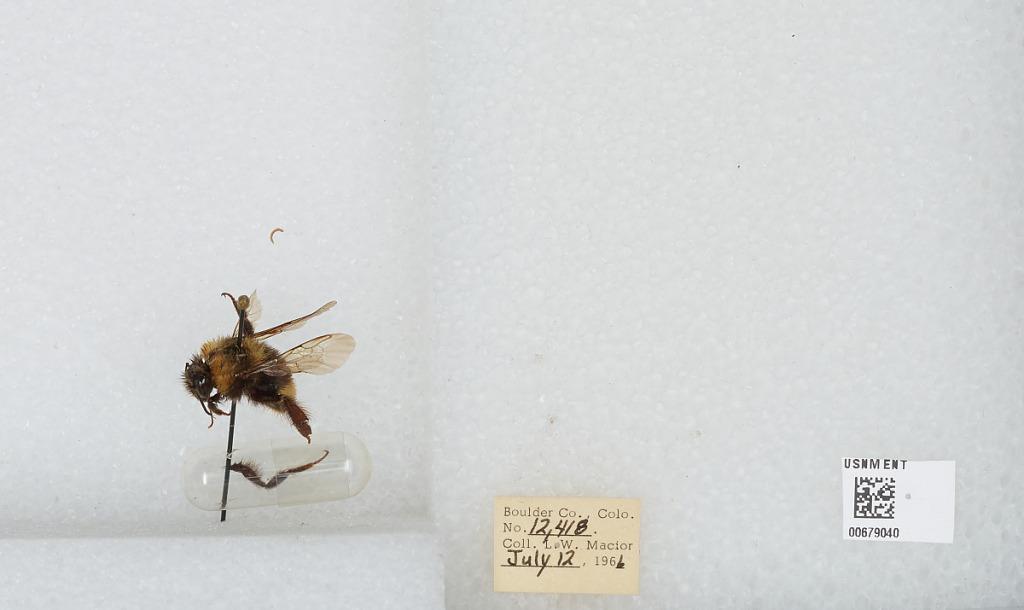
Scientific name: Bombus (Bombus) occidentalis Greene
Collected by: L. Macior
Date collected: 1966-7-12
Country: United States
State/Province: Colorado
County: Boulder
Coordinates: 40.015, -105.27